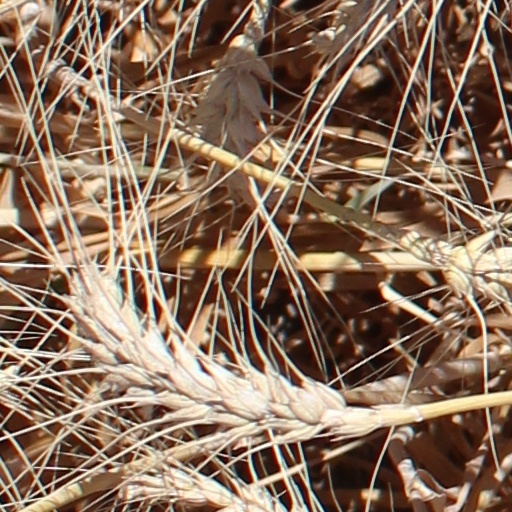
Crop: wheat